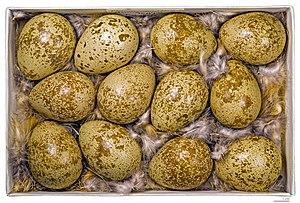
Le muséum de Toulouse est un musée d'histoire naturelle et d'ethnologie situé dans le Jardin des Plantes de Toulouse, quartier de Busca-Montplaisir. Le Muséum d'histoire naturelle de Toulouse abrite une collection de plus de deux millions et demi de pièces sur une superficie d'environ 6 000 m², sans compter les annexes extérieures. Il est le deuxième plus grand de France après le Muséum national d'histoire naturelle de Paris.
La Perdrix rouge est une espèce d'oiseaux de la famille des phasianidés.